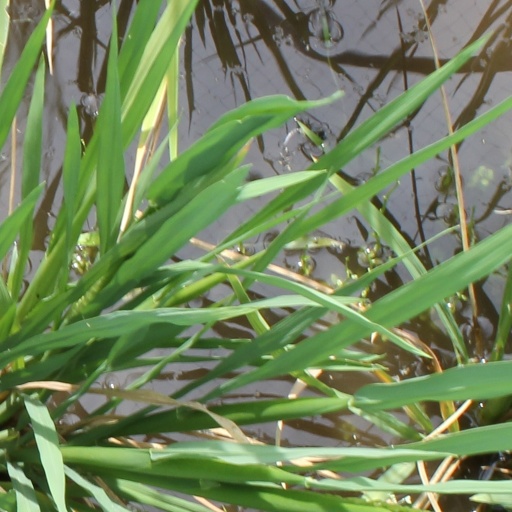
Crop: rice